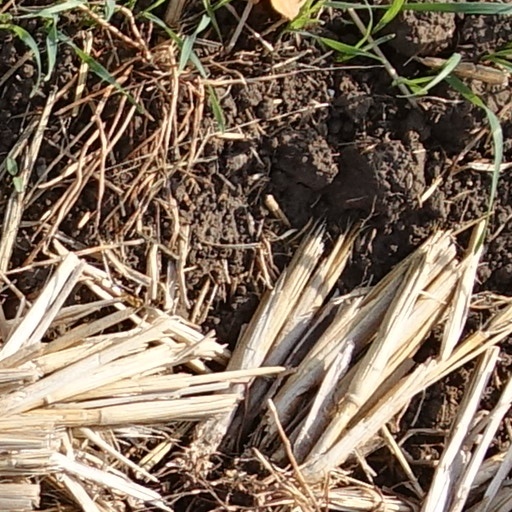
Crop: wheat